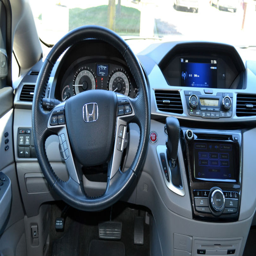
automobile model would be fun with this minivan